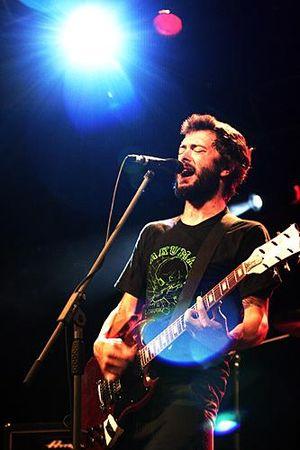
Vulgaires Machins, parfois raccourci en Vulgaires, et abrégé VM, est un groupe de punk rock canadien, originaire de Granby, au Québec. Formé en 1995, le groupe dénonce la société de consommation, le capitalisme et le monde qui les entoure. Le groupe est actuellement composé de Guillaume Beauregard, Marie-Ève Roy, Maxime Beauregard et Patrick Landry surnommé Pat Love. En 2017, les Vulgaires Machins comptent un total de 14 clips vidéos de leurs pistes, et six albums studio.